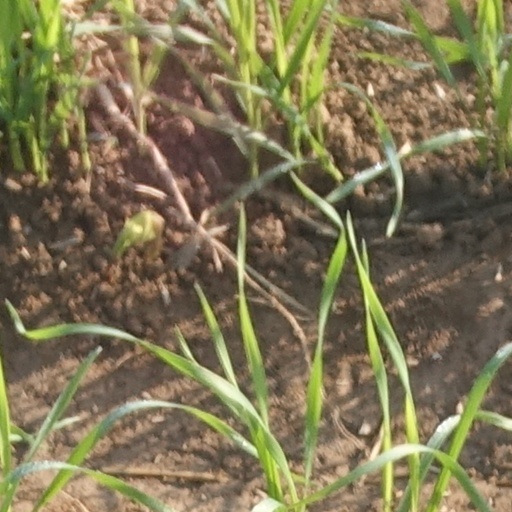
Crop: wheat